Polmadie Bridge

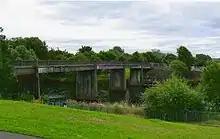
The original bridge prior to its demolition, seen from the north bank (2005)

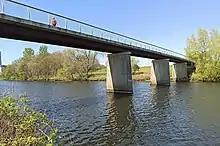
The new bridge in place, seen from the south bank (2022)

The Polmadie Bridge is a footbridge that crosses the River Clyde, Glasgow, Scotland between Glasgow Green (the Flesher's Haugh area which is largely football pitches) to its north, and Oatlands (at the west side of Richmond Park) to its south.